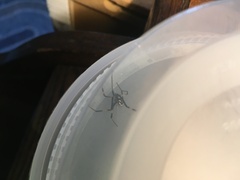
Species: Lactrodectus_hesperus